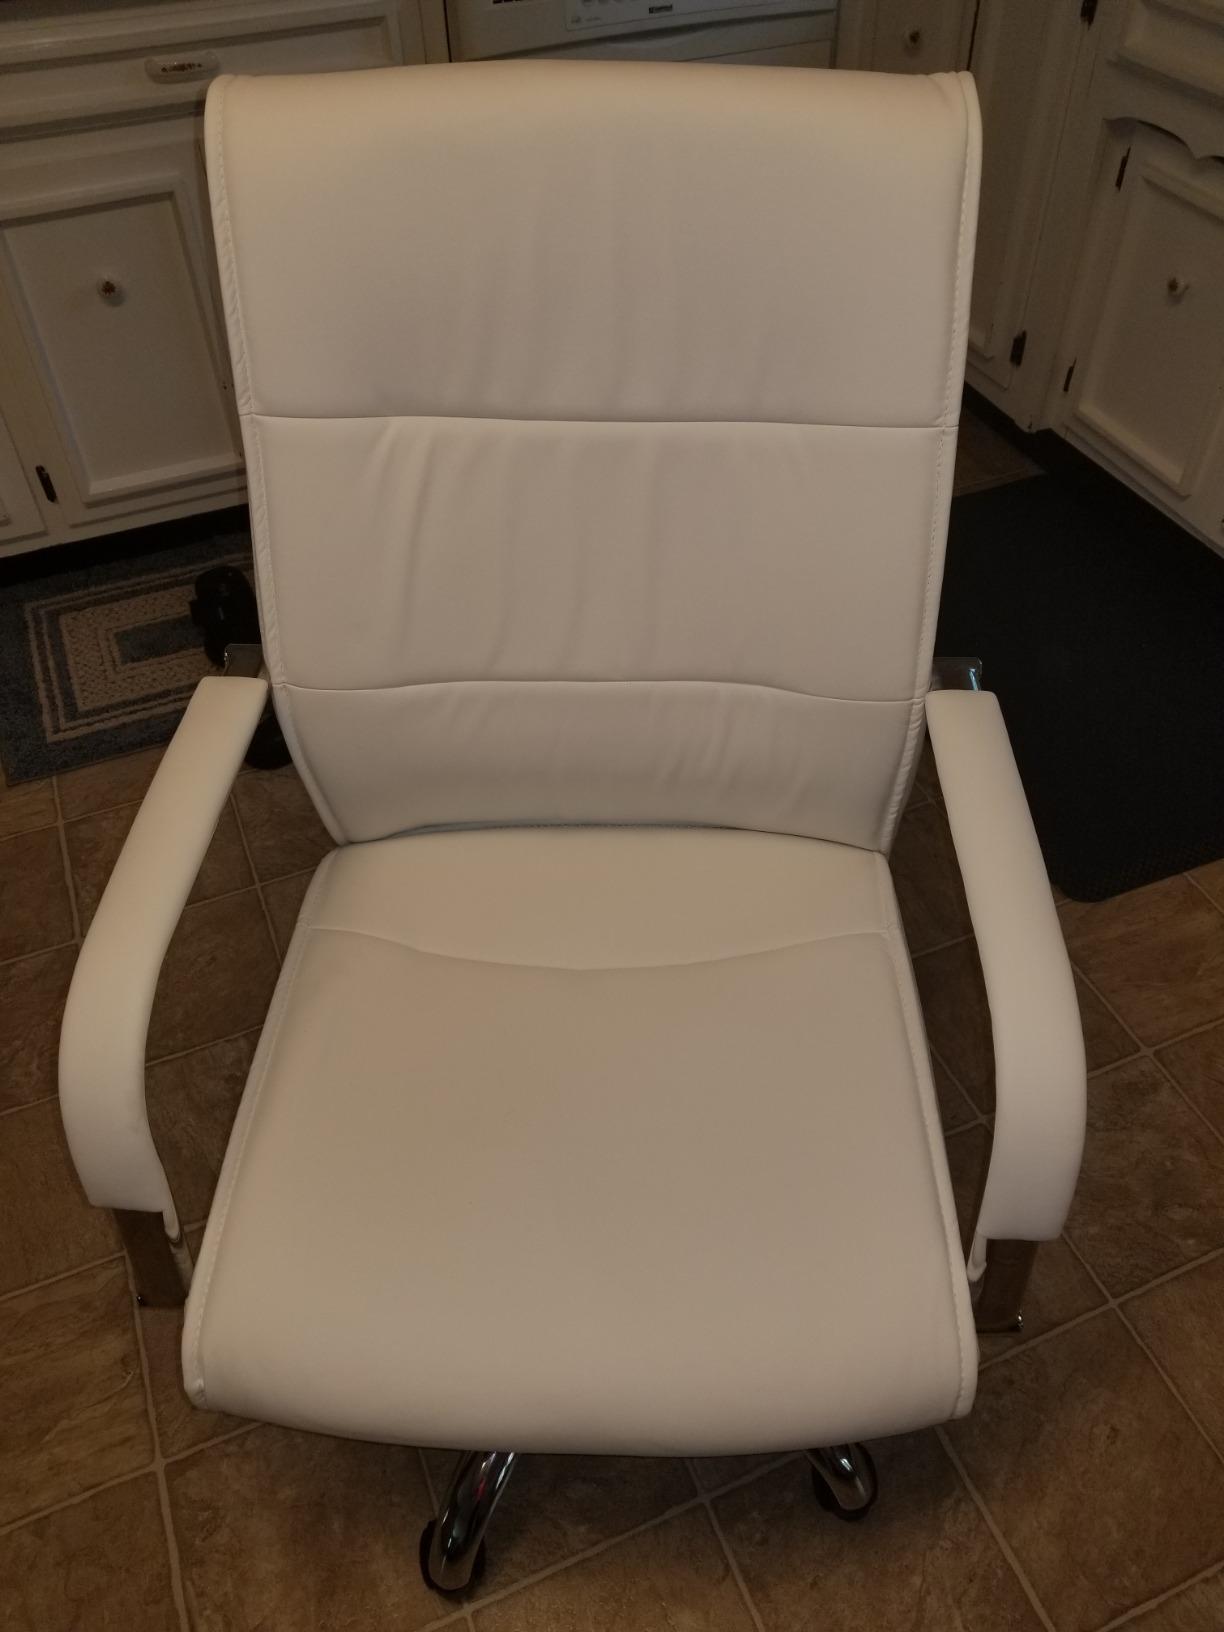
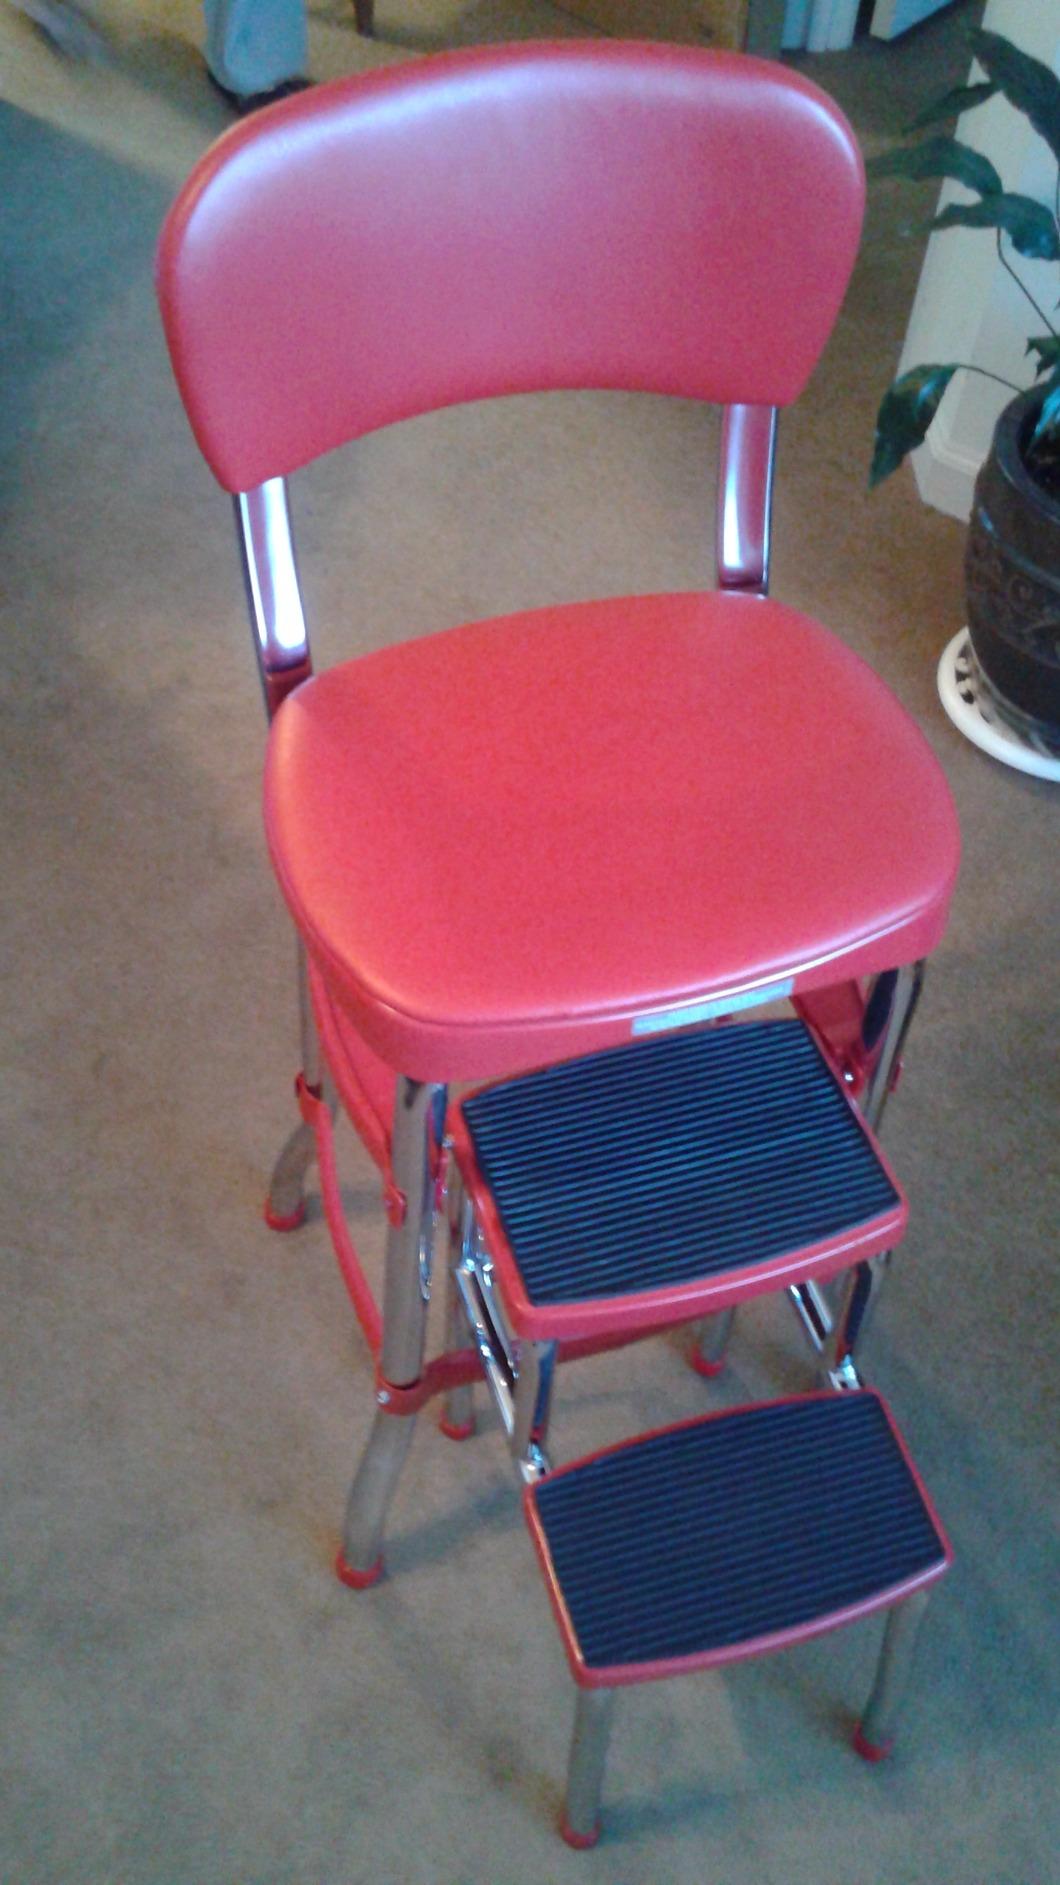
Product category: items_chair
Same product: no